Detergent

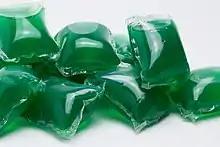
Laundry detergent pods

Cationic surfactants are similar to anionic ones, but quaternary ammonium replaces the hydrophilic anionic sulfonate group. The ammonium sulfate center is positively charged. Cationic surfactants generally have poor detergency.